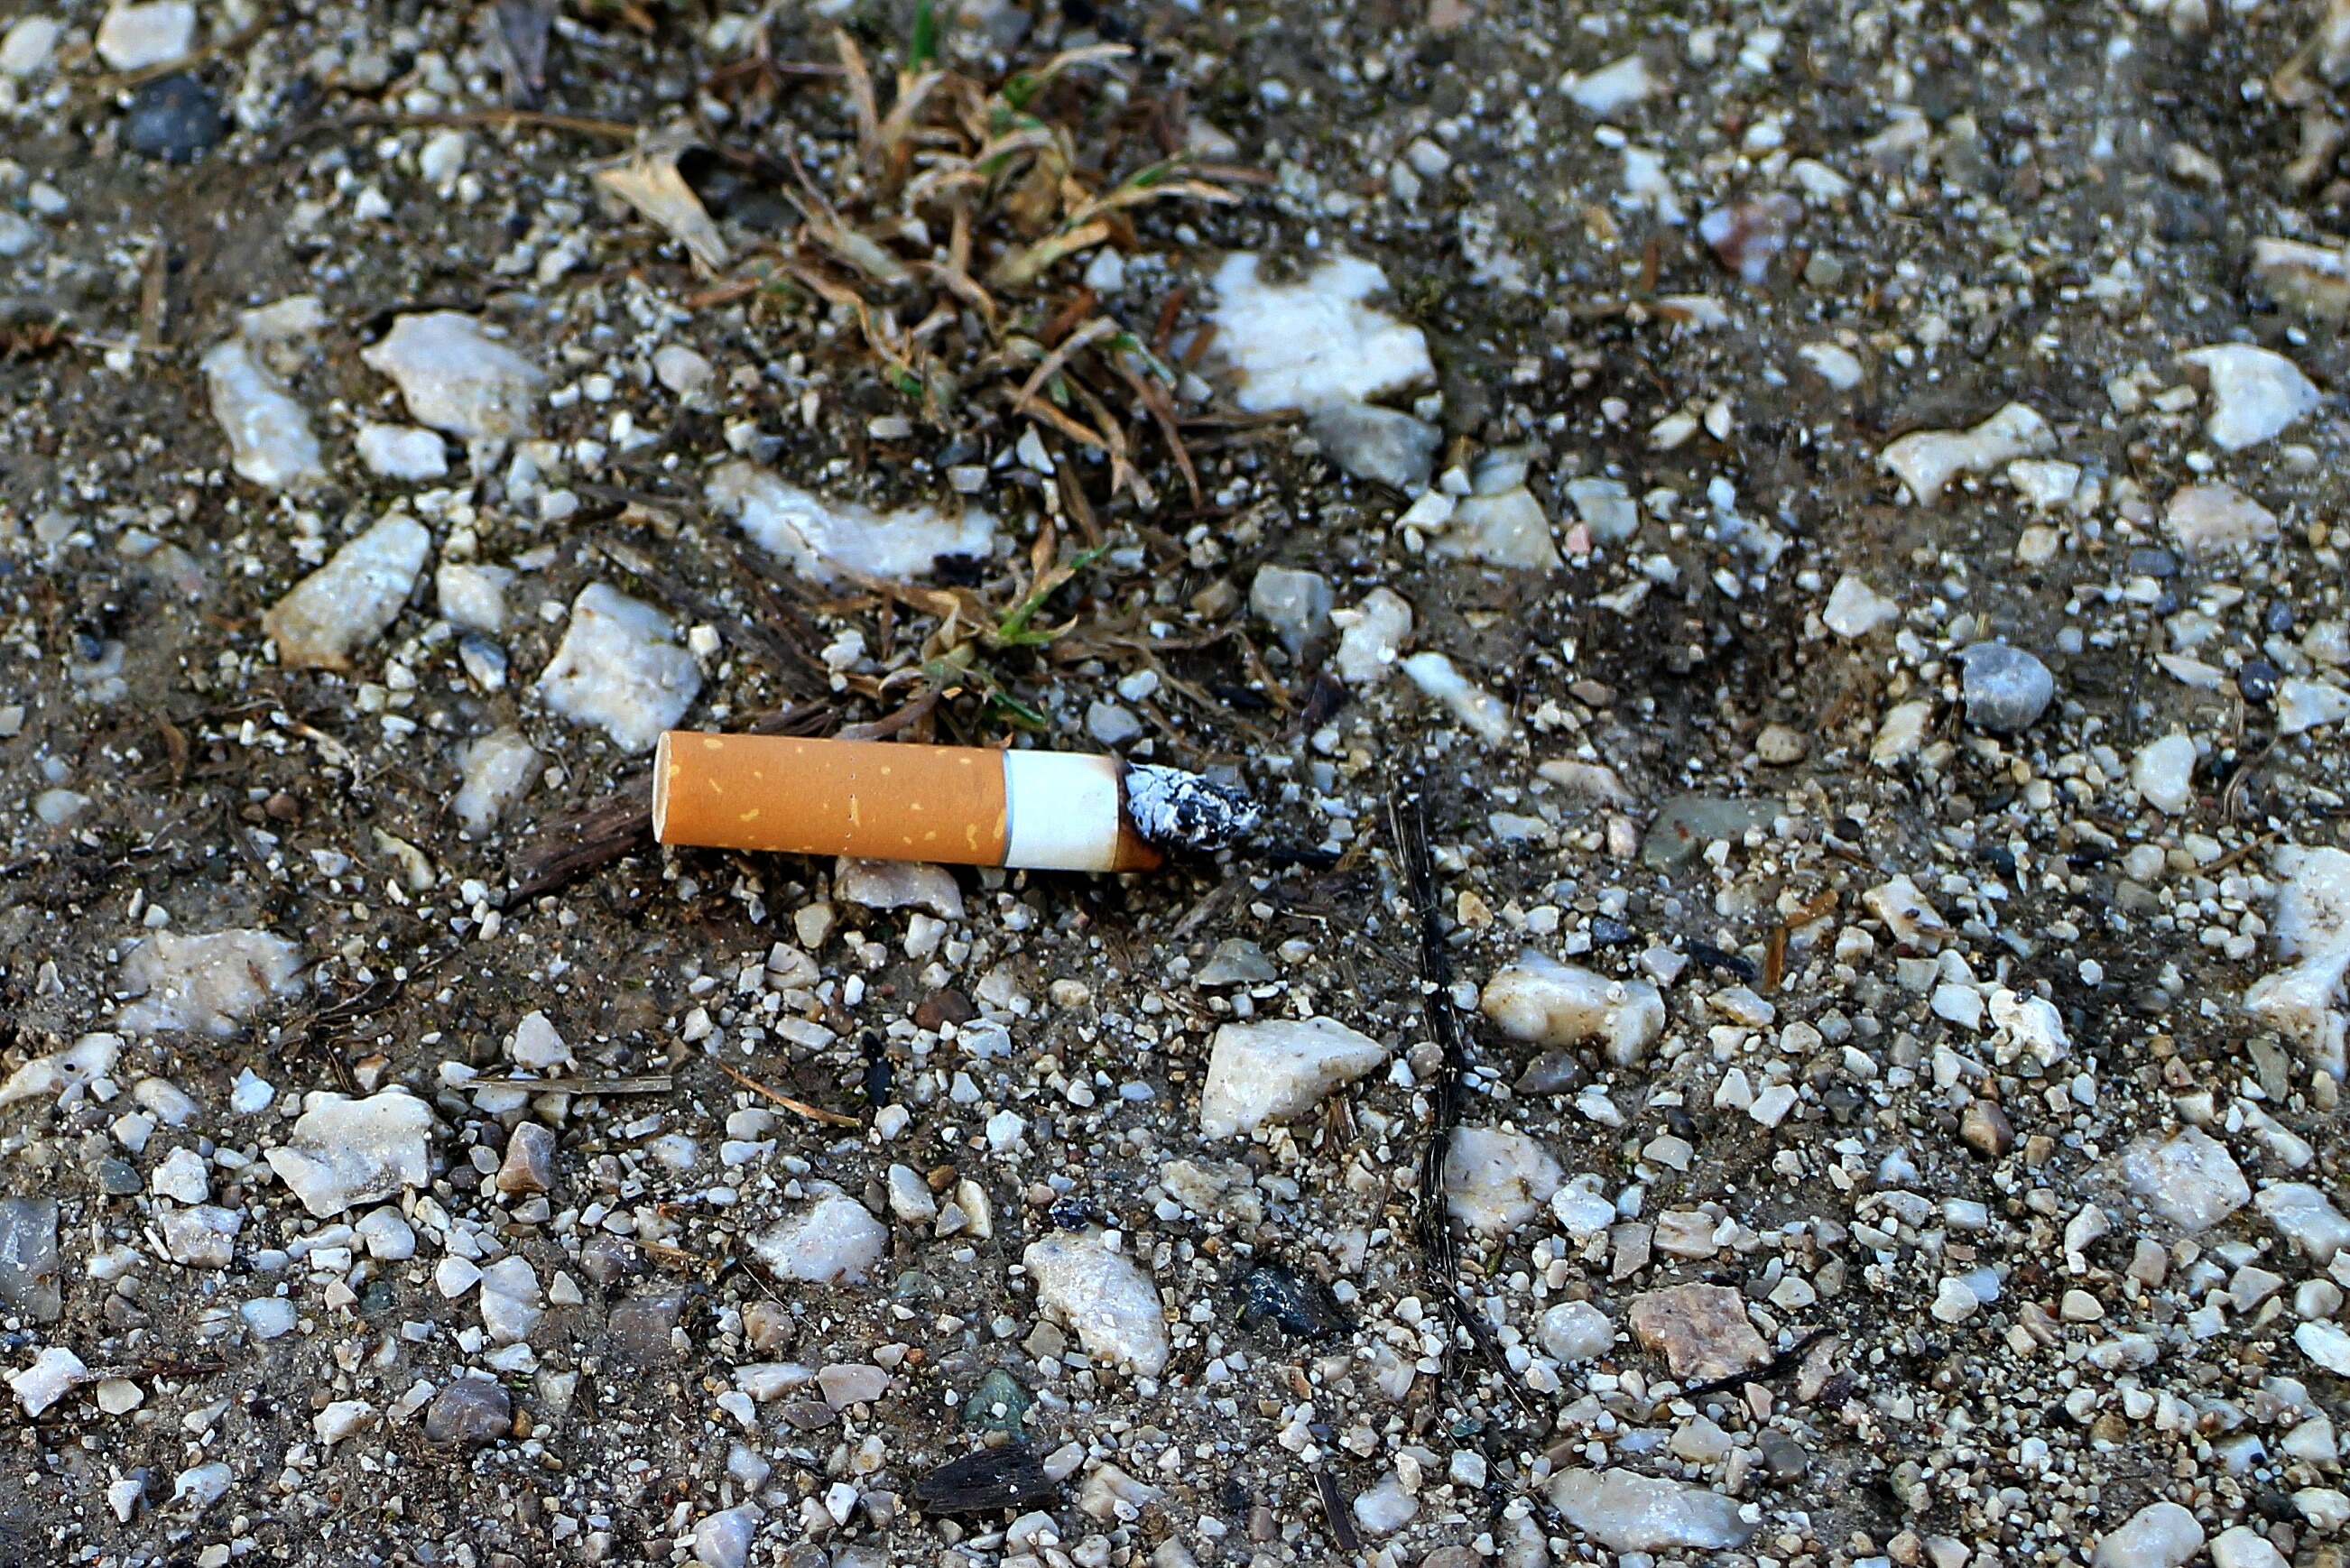
rock, wood, leaf, asphalt, soil, cigarette, material, cigarette butt, litter, waste, pollution, throw away, disposal, stub, cigarette end, ashtray, cant, eliminate